Chandrahas (film)

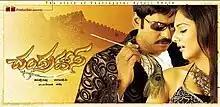
Poster

Chandrahas is a 2007 Indian Telugu-language social drama film directed by Siva Shakthi Datta and starring Haranath Policherla with Abbas and Ravi Prakash in supporting roles. Krishna makes a special appearance as Chatrapati Sivaji.